Jagdstaffel 30

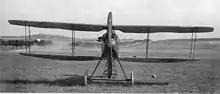
Jasta 30 originally flew Halberstadt D.II fighters like this.

Jagstaffel 30 was formed on 14 December 1916 at Breslau, and mobilized for action on 21 January 1917 at Phalempin. Its first victory came on 1 March, being scored by its new commander, Hans Bethge. It served through the German Empire's defeat and dissolution.